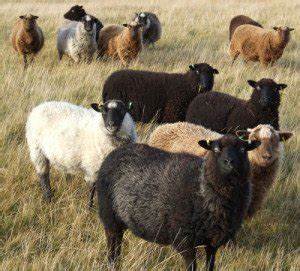
Label: pecora